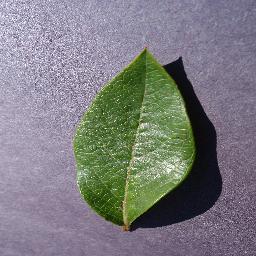
Label: Blueberry___healthy